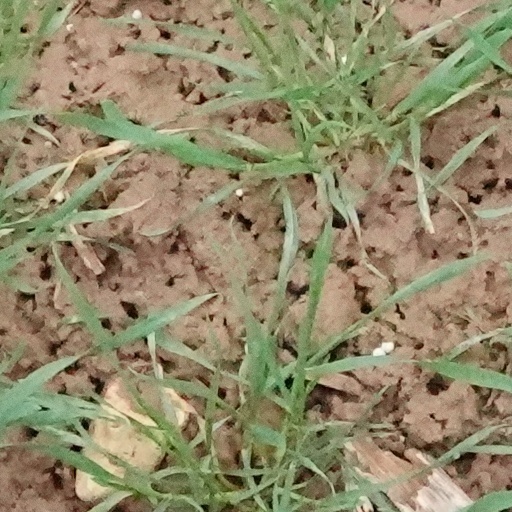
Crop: wheat